Wakatobi flowerpecker

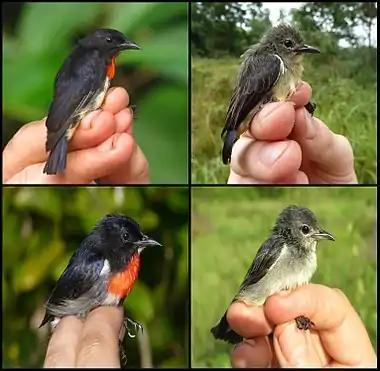
A comparison of plumage characteristics of male (left column) and female (right column) flowerpeckers. Grey-sided flowerpeckers ("Dicaeum celebicum") from mainland Sulawesi are on the top, and Wakatobi flowerpeckers ("D. kuehni") from the archipelago are on the bottom.

The Wakatobi flowerpecker was originally described as a species of flowerpecker in 1903 by Ernst Hartert and was reclassified as a subspecies of the grey-sided flowerpecker shortly thereafter. The specific name commemorates Heinrich Kühn, a German bird collector who worked for Ernst Hartert in Indonesia.